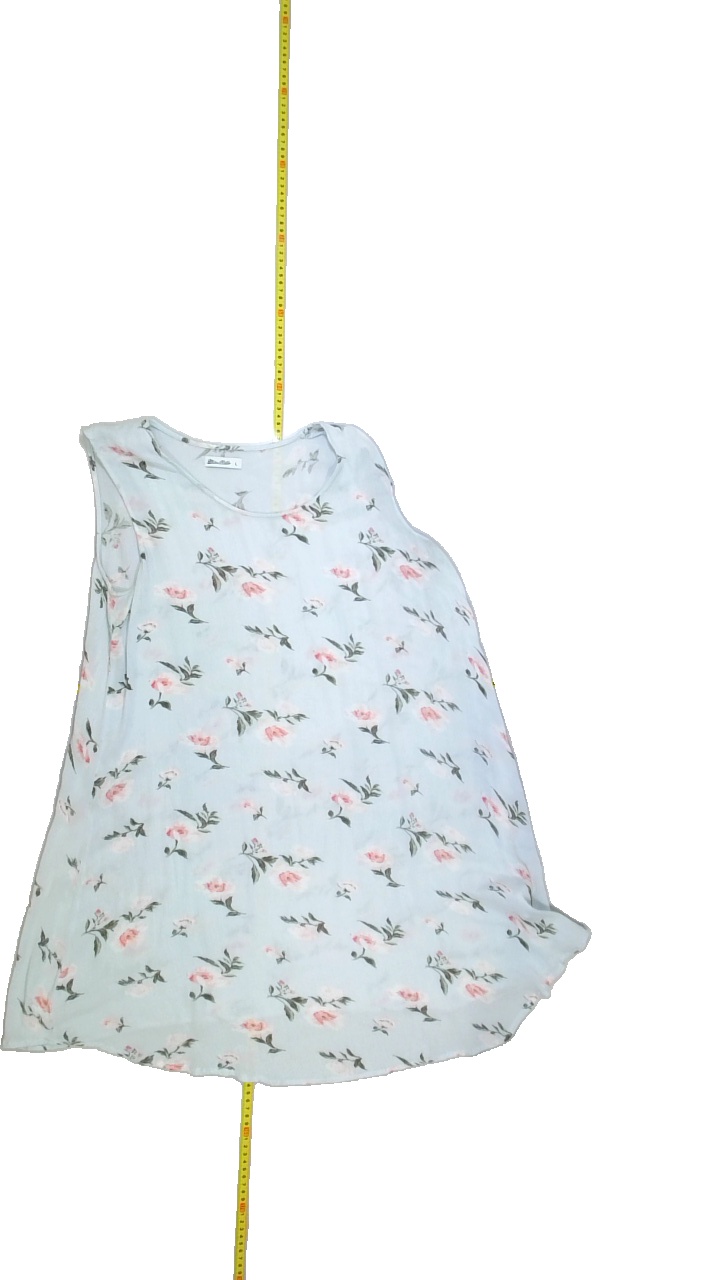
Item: Tank Top (Ladies)
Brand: Miss Milla
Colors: Multicolor, Blue, Pink, White, Green, Red
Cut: C-collar, Long
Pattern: Floral print
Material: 100%viscose
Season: Summer
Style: No trend
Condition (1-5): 2
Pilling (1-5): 4
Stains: Yes
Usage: Export
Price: <50